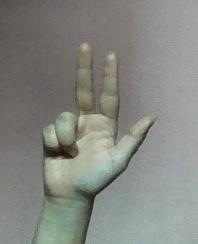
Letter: al